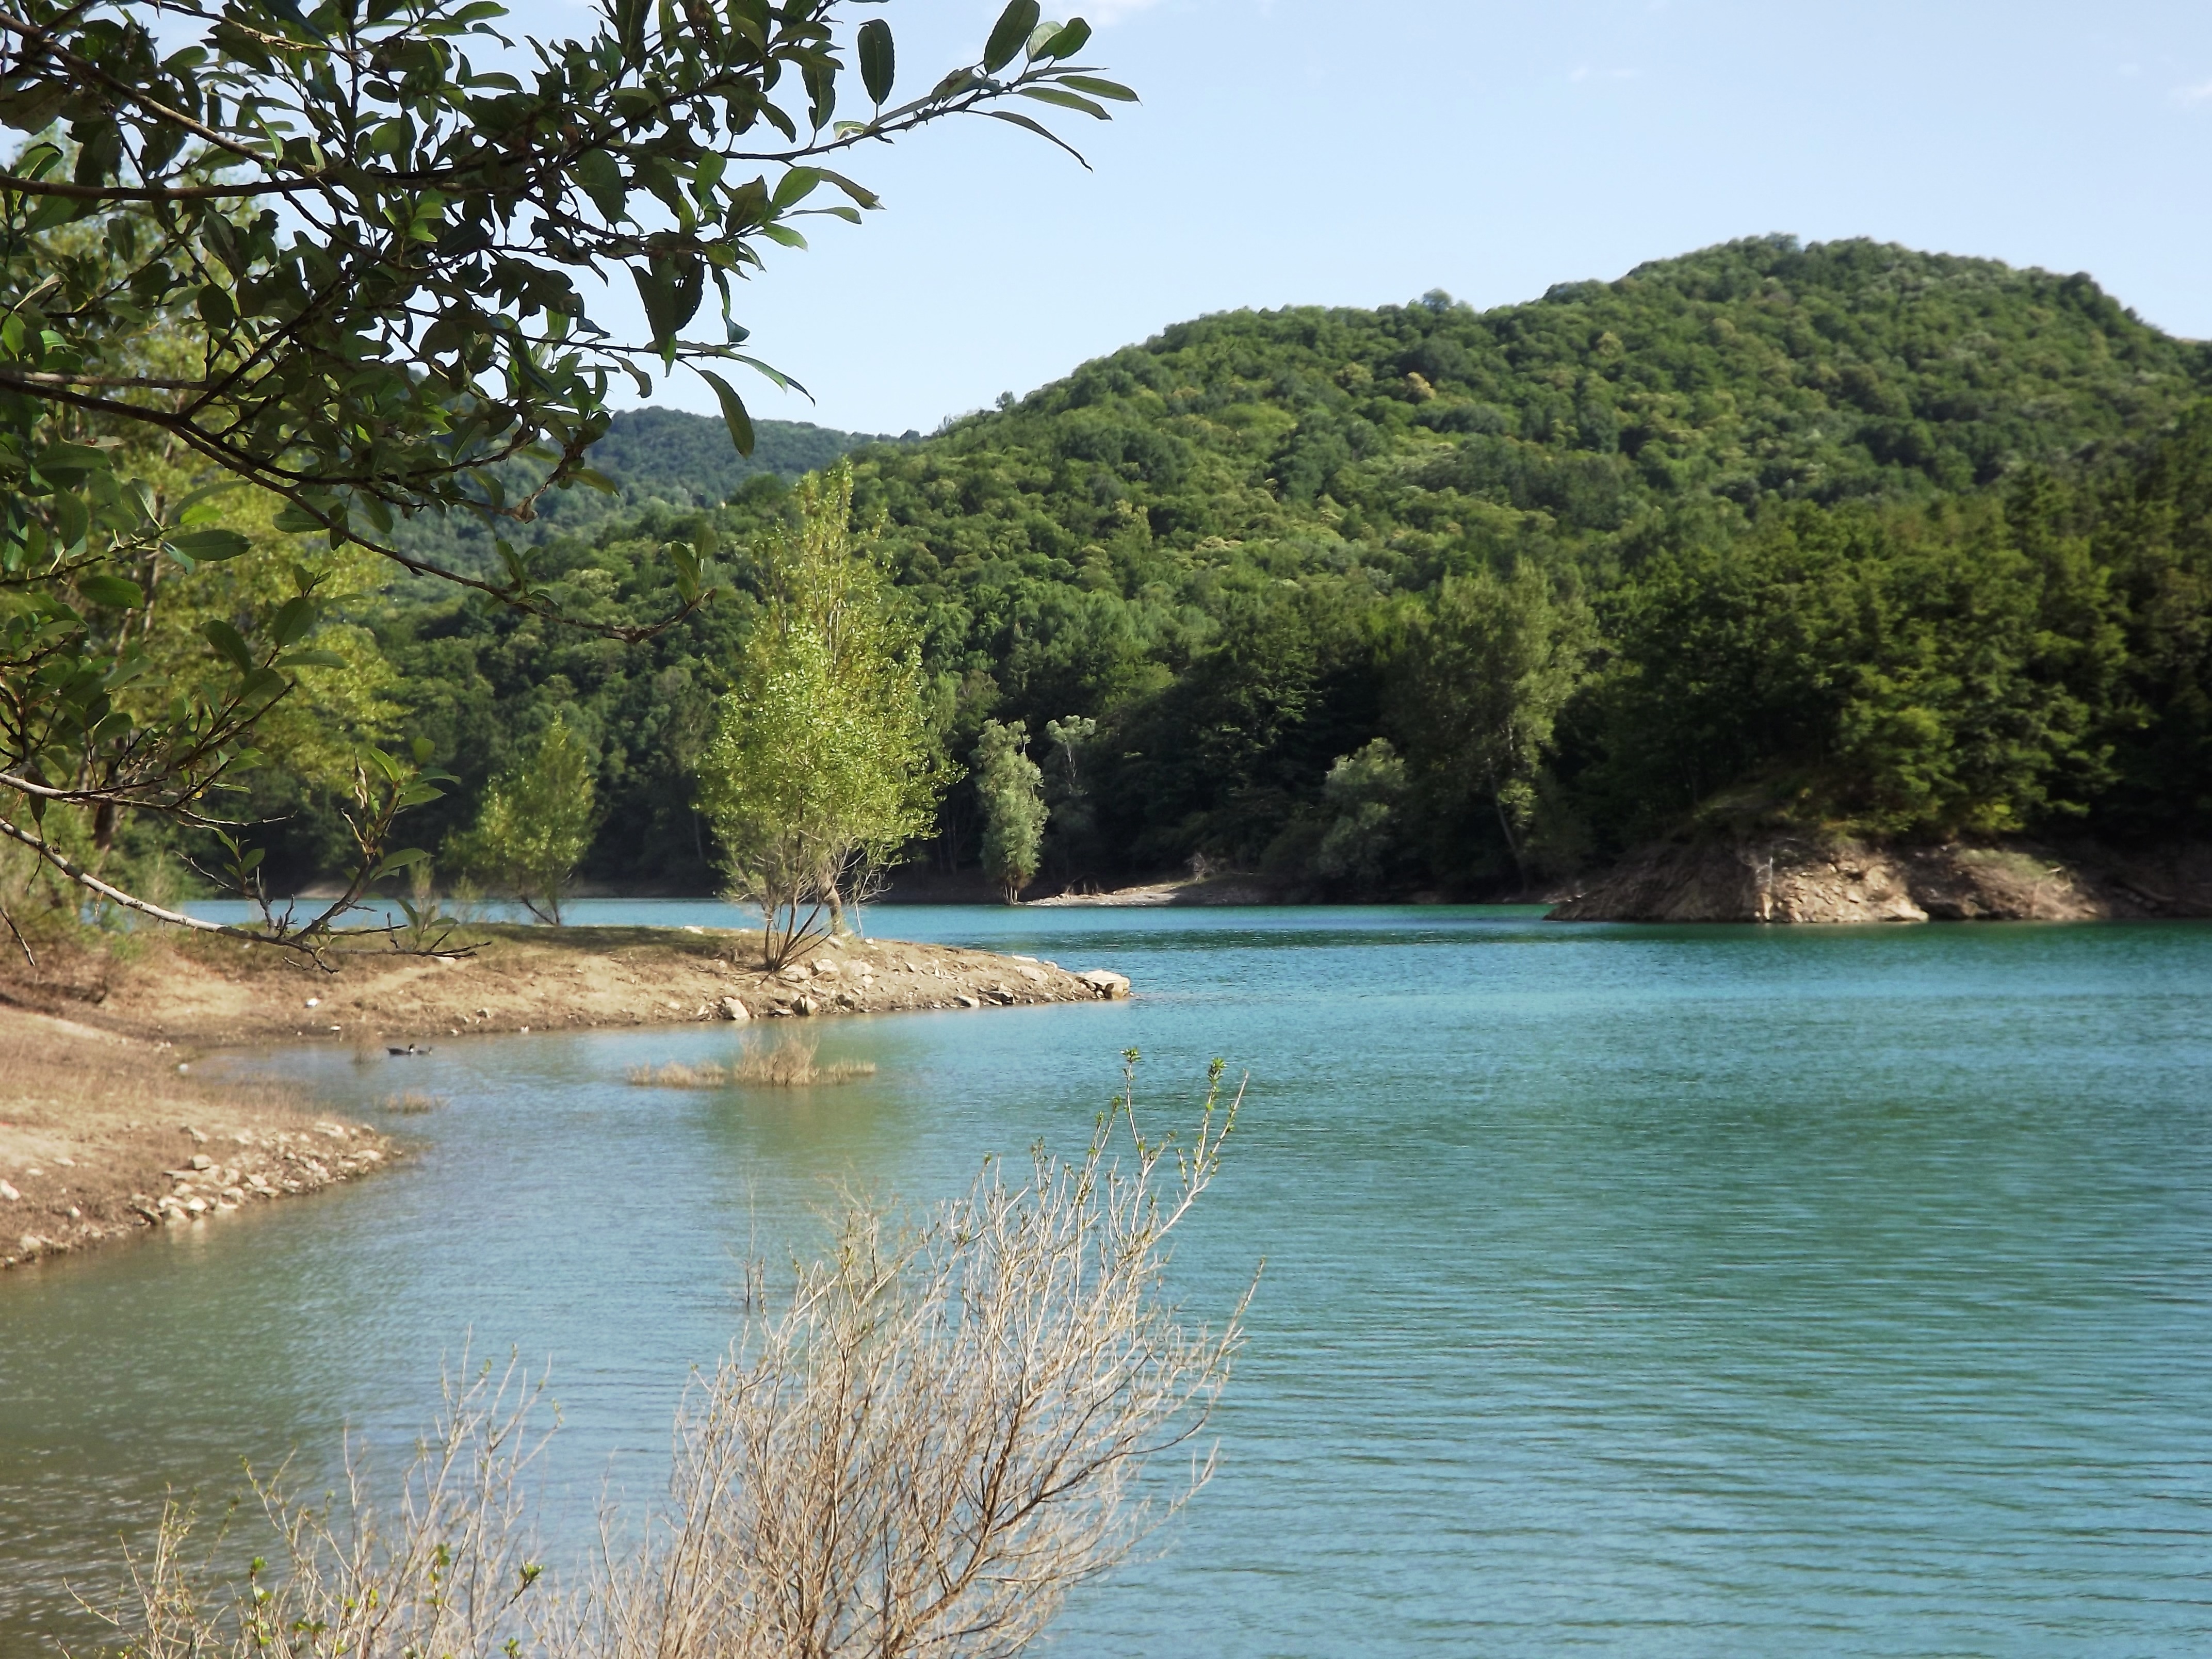
hiking, boat, lake, river, inlet, vehicle, lagoon, bay, italy, reservoir, body of water, trees, boating, magic, quiet, landform